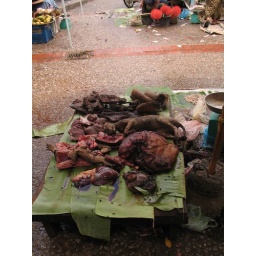
Parts is parts: Morning market near the river in Luang Prabang, Laos 2007